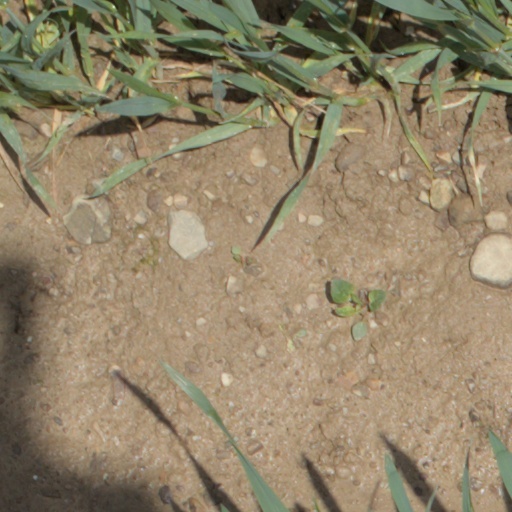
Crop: wheat